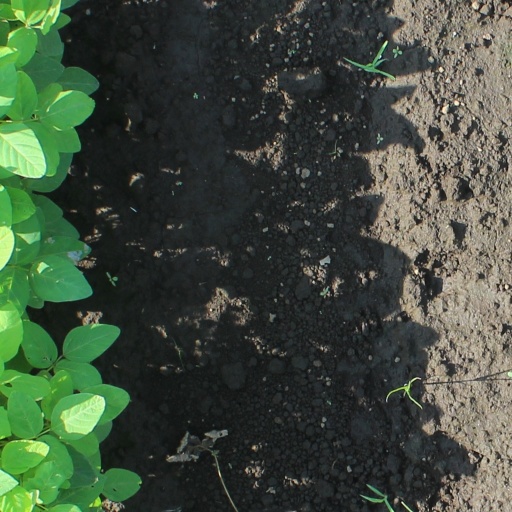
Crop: soybean